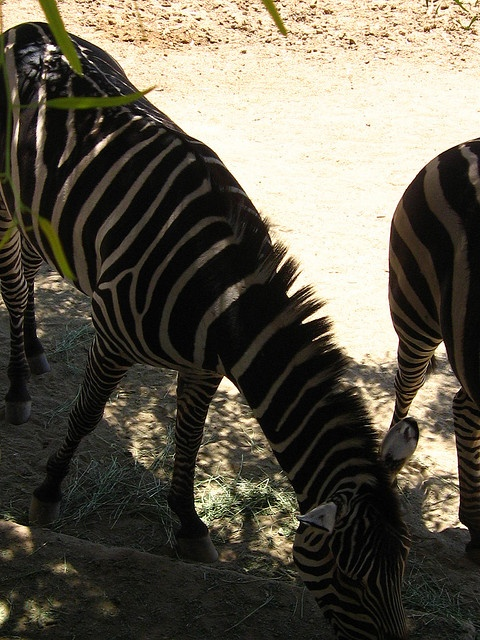
One zebra eating in a zoo like environment and another zebra partially in view
Two Zebras eat grass in a dusty area.
Two zebra standing in a field grazing on a field.
A pair of zebras grazing on grass in a dirt field.
Zebras leaning over eating in the shaded area.